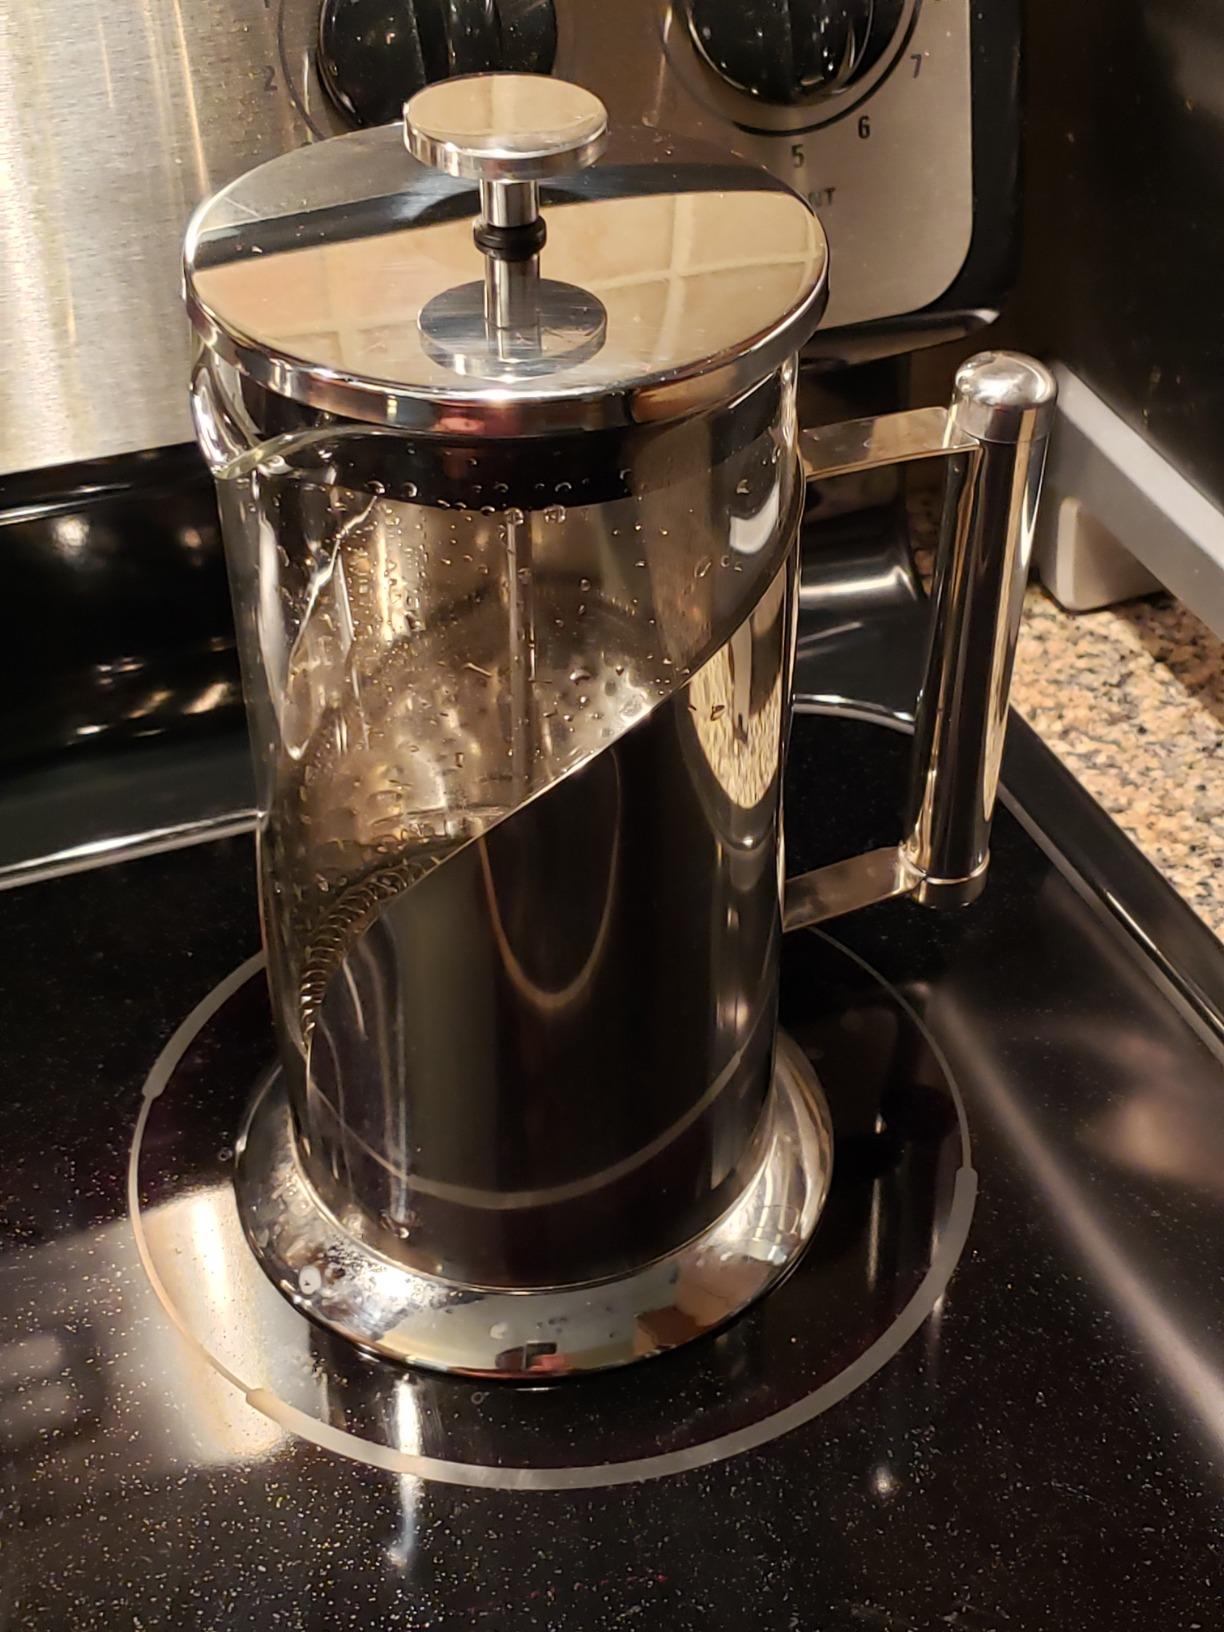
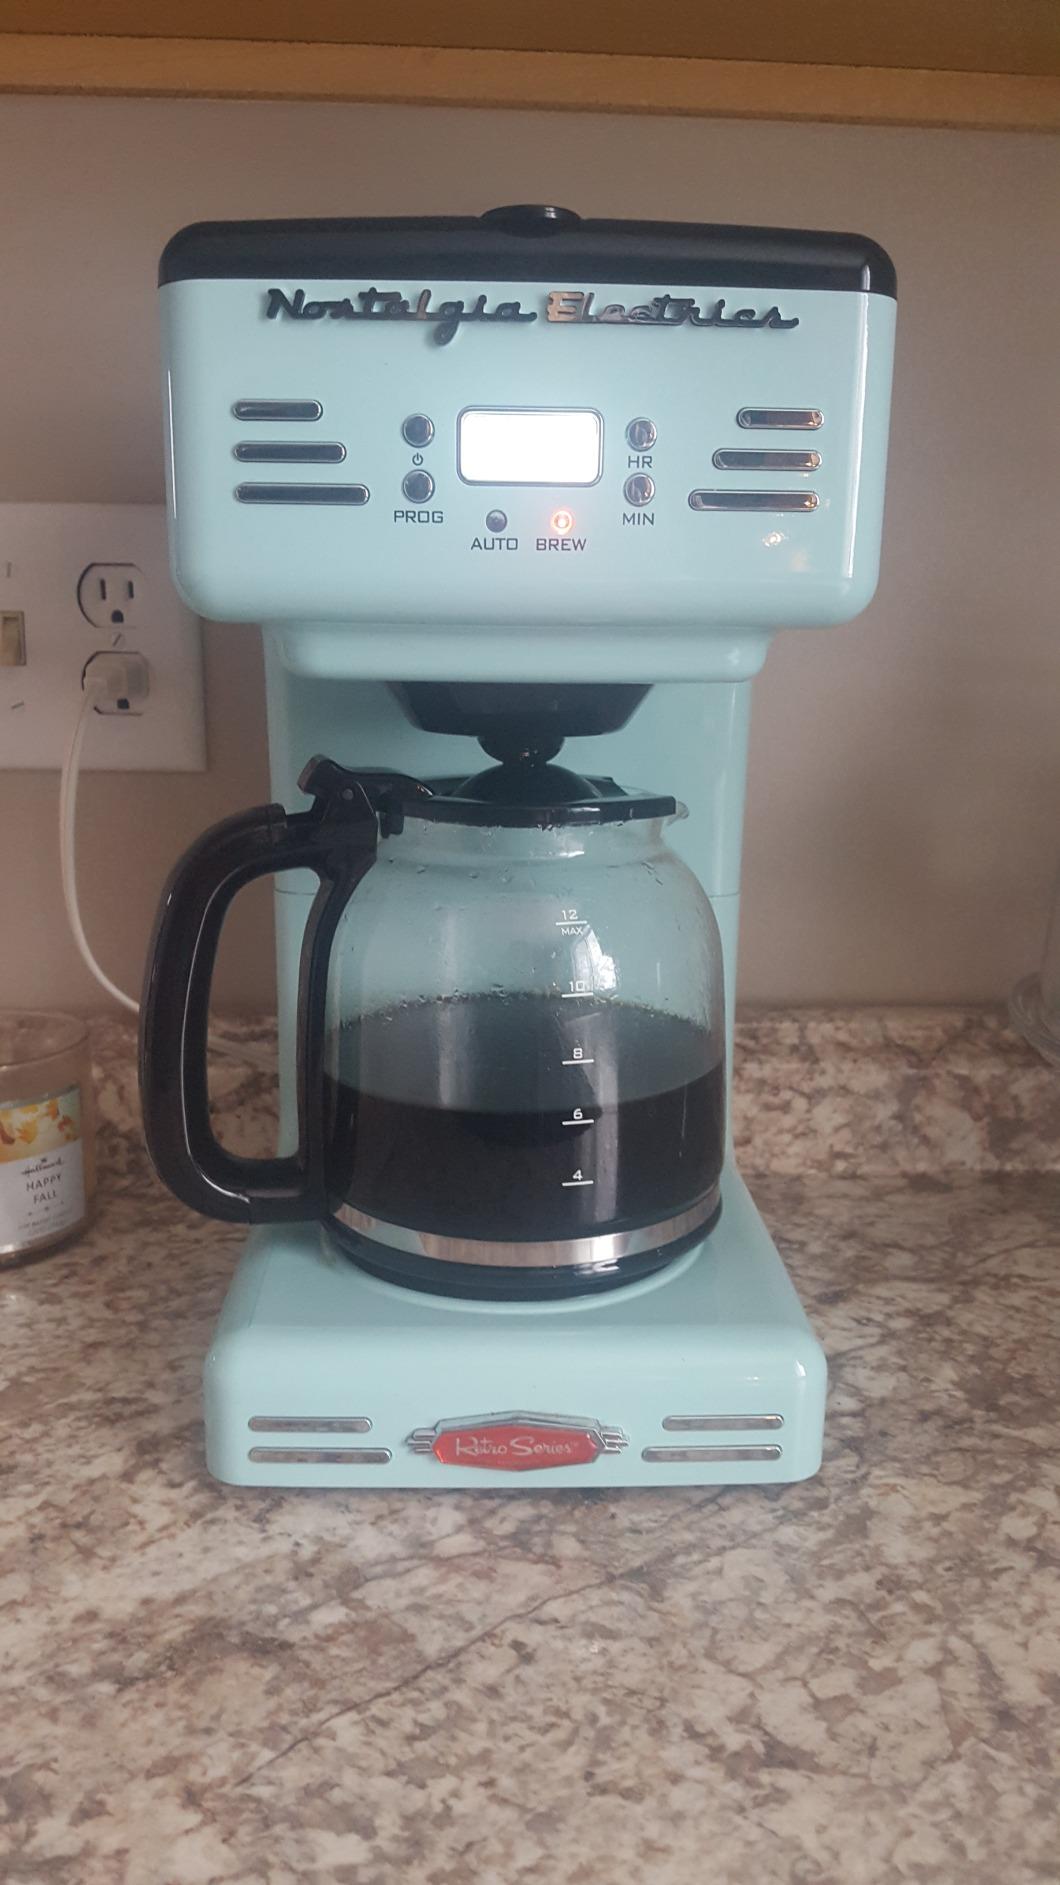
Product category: items_tea
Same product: no